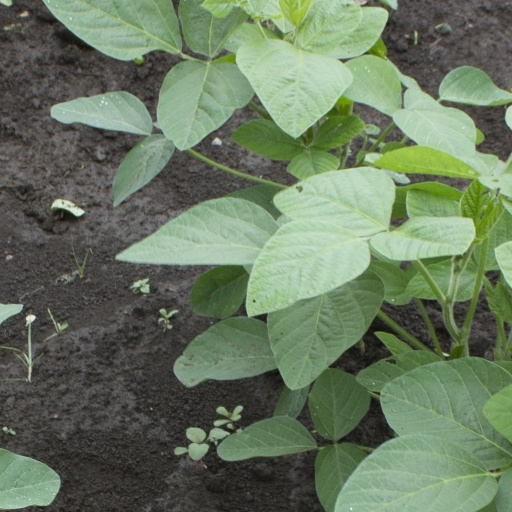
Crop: soybean